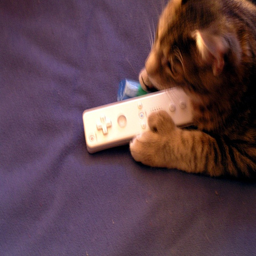
A stripped cat playing with a video game control device.
a brown white and black cat is holding a tv game controller
The cat is holding a video game console controller.
A cat plays with a video game controller.
A cat is playing with the remote for the Nintendo Wii.